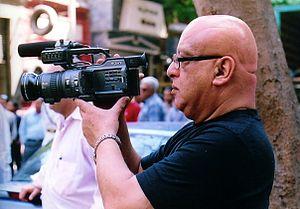
Khairy Beshara est un cinéaste égyptien né le 30 juin 1947, à Tanta, un village du delta du Nil. Il est diplômé de l'Institut cinématographique du Caire en 1967. Khairy Beshara a contribué à la renaissance du film documentaire en Égypte et est sensible aux inégalités sociales dans ce pays.